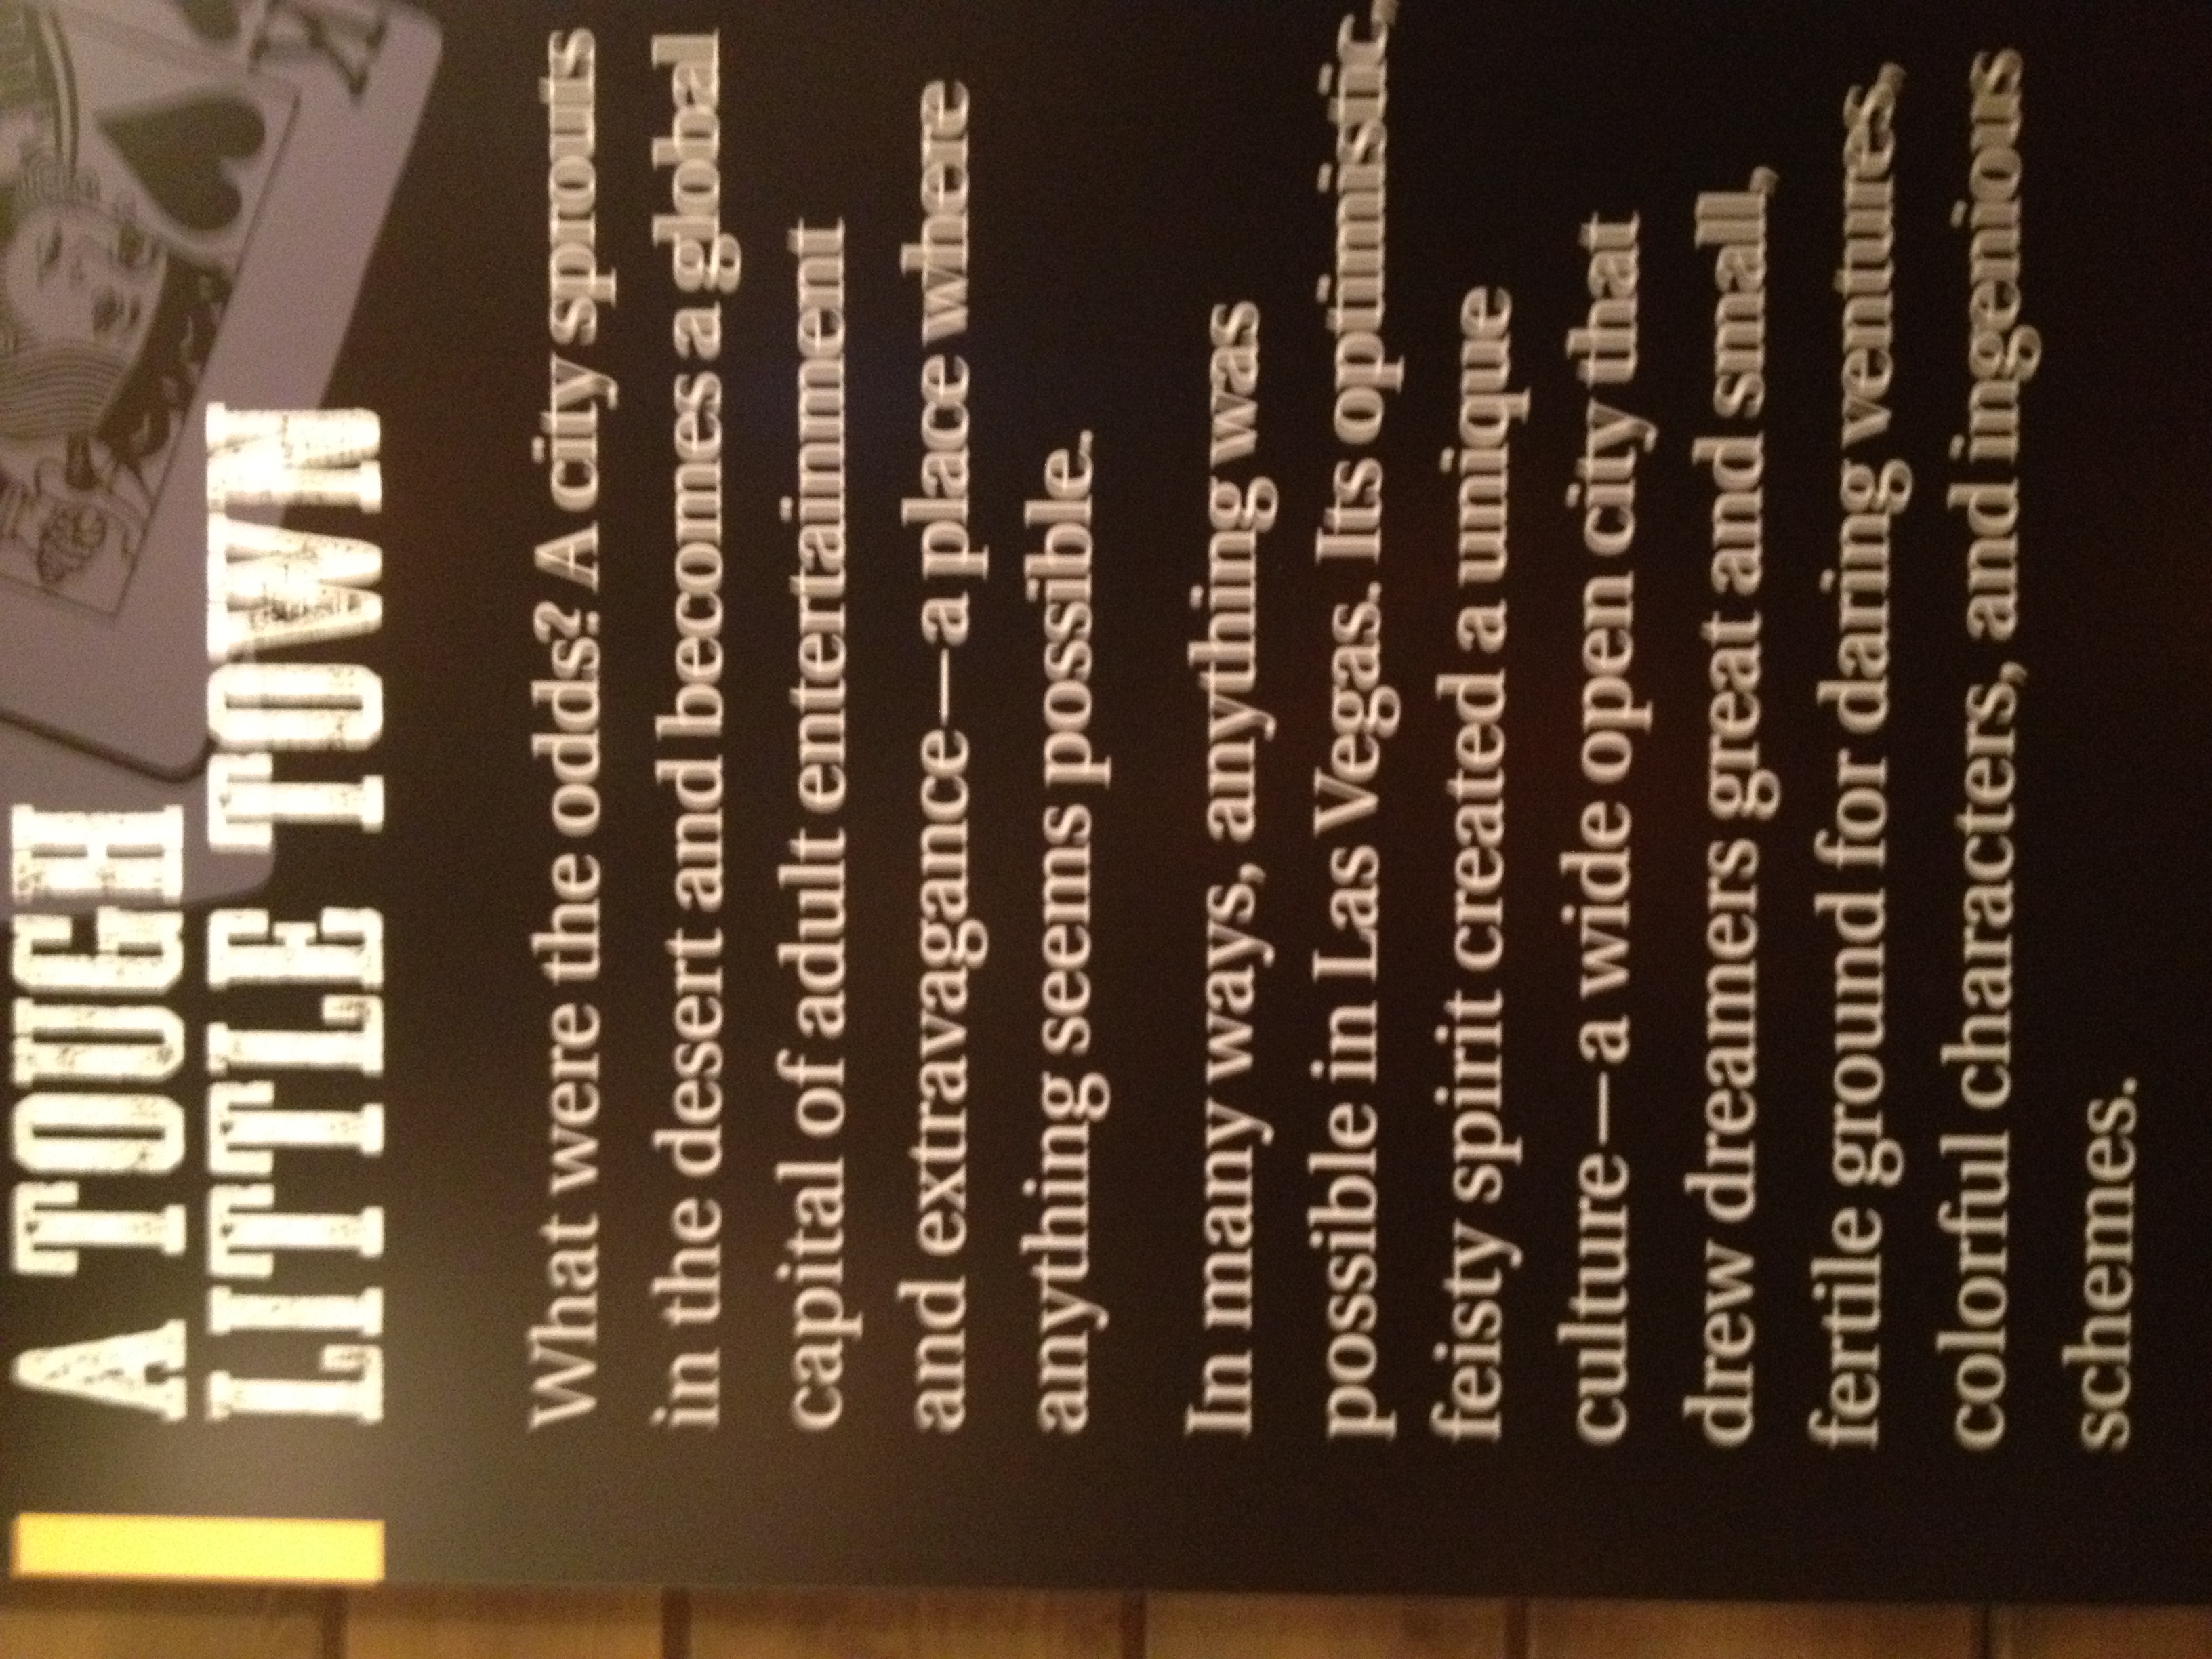
advertising, religion, brand, font, text, presentation